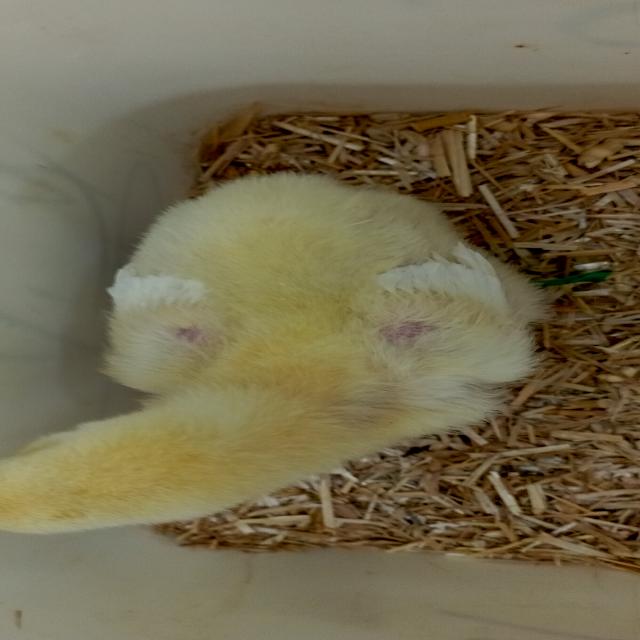
Weight: 219 g